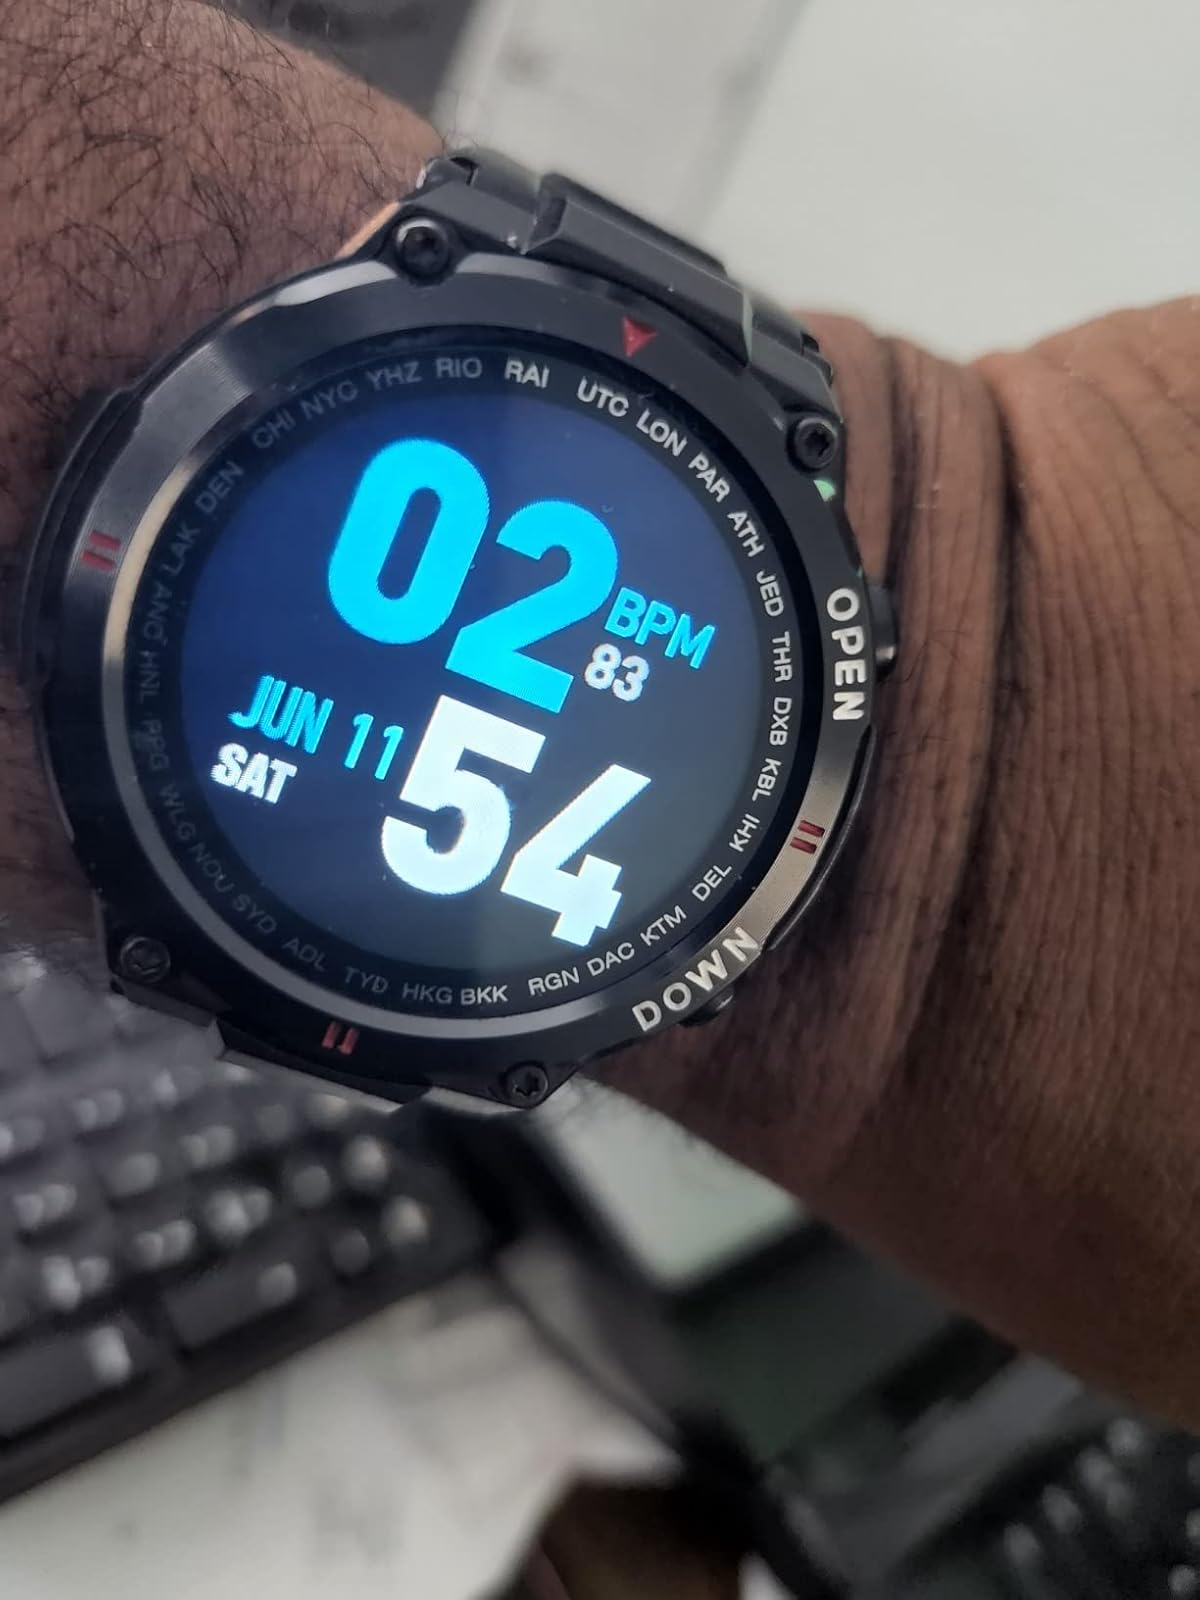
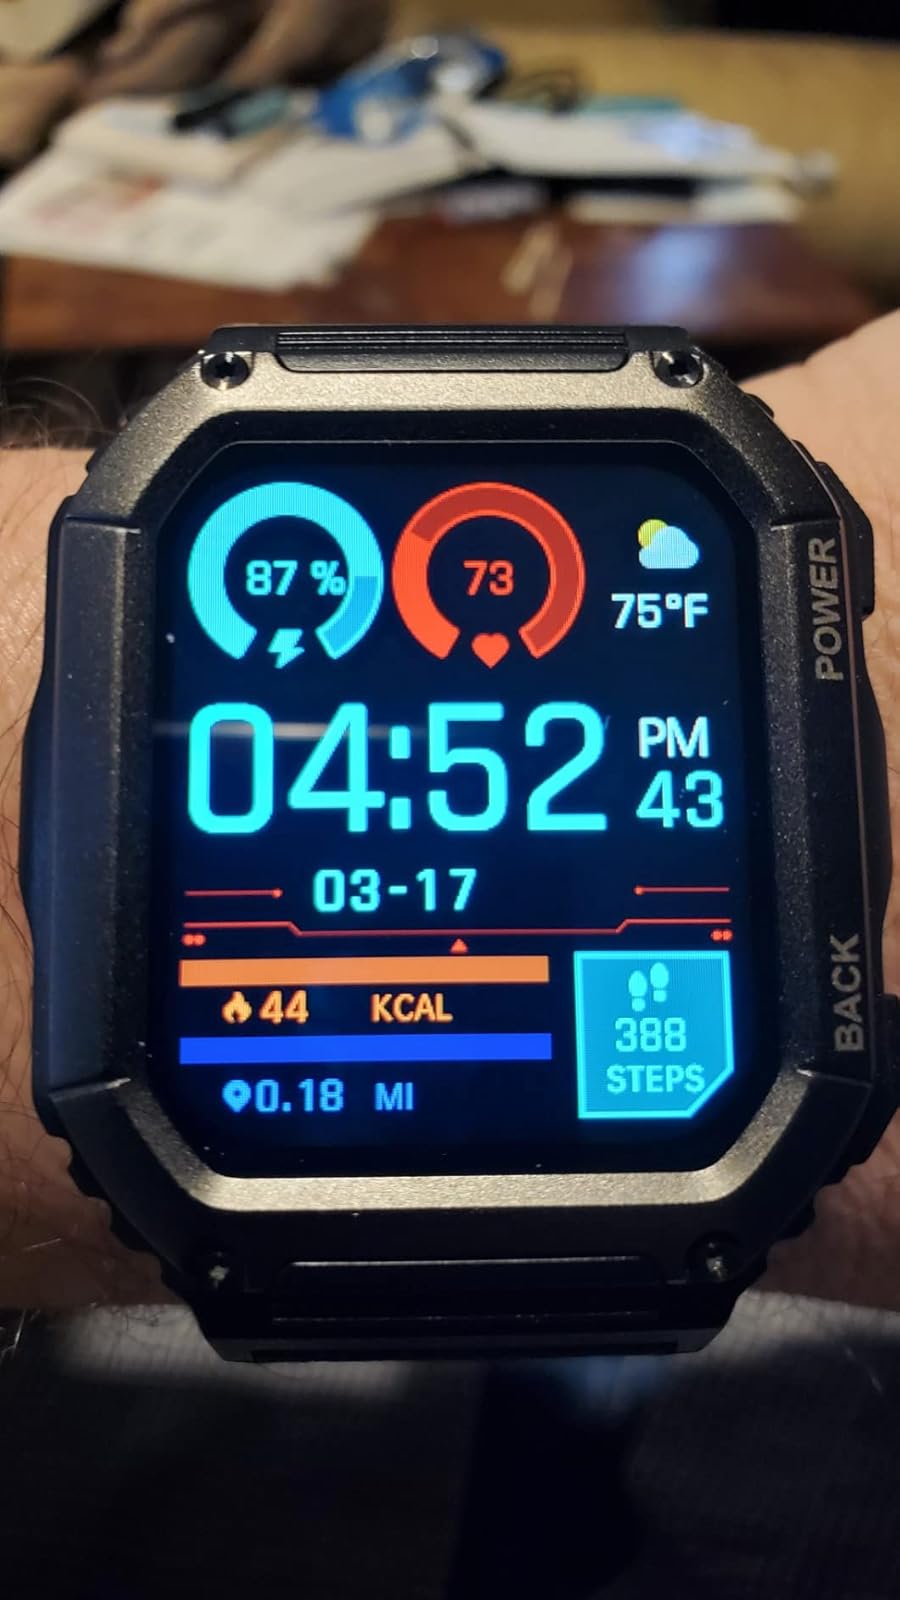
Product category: smartwatch
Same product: no